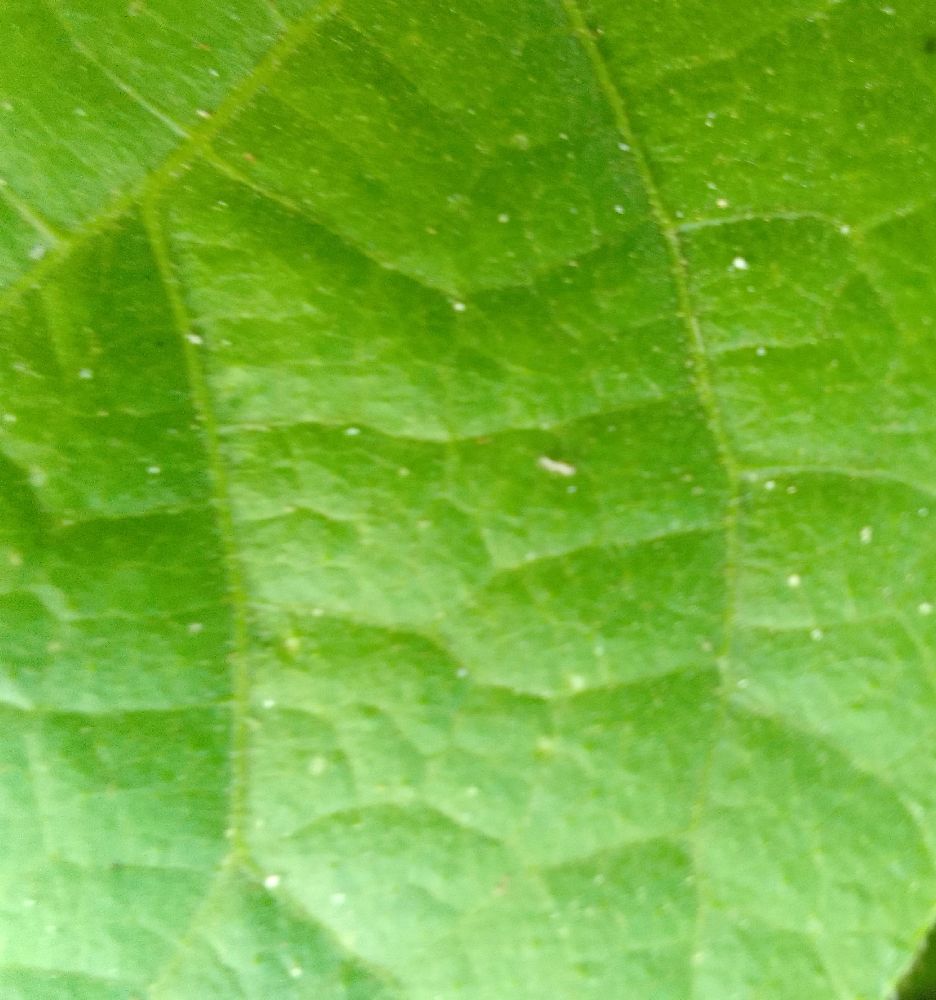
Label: healthy